Antoninus Pius

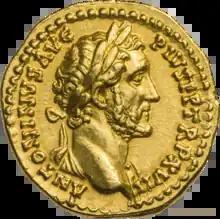
Gold aureus of Antoninus, 153 AD. ANTONINVS AVG PIVS PP TR P XVII

Although Antonine's Wall was, in principle, much shorter (37 miles in length as opposed to 73) and, at first sight, more defensible than Hadrian's Wall, the additional area that it enclosed within the Empire was barren, with land use for grazing already in decay. This meant that supply lines to the wall were strained enough such that the costs of maintaining the additional territory outweighed the benefits of doing so. Also, in the absence of urban development and the ensuing Romanization process, the rear of the wall could not be lastingly pacified.